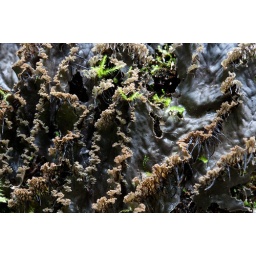
That Dog Lichen again (&lt;i&gt;Peltigera&lt;/i&gt; sp.). On a steep rock face beside the cycle track west of Kilmahog.